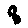
Label: 8